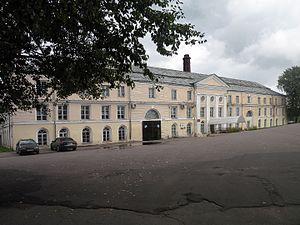
Le palais de Ropcha est un ancien palais – aujourd'hui en ruines – situé en Russie, à 49 kilomètres au sud-ouest de Saint-Pétersbourg à Ropcha. Ce palais néoclassique construit par Rastrelli pour la famille impériale a été laissé à l'abandon dans les années 1970 ; en plus de quarante ans, il est tombé totalement en ruines et risque de disparaître, malgré le fait que l'ensemble du palais et des dépendances soit inscrit à la liste du patrimoine mondial de l'Unesco.